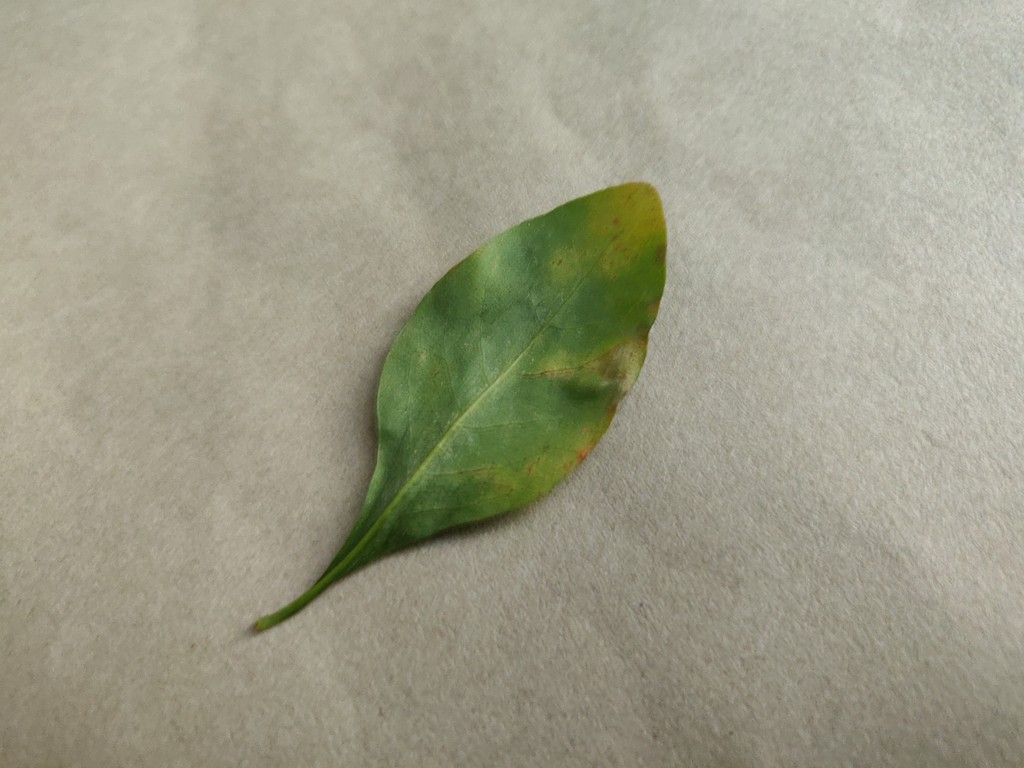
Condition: Unhealthy
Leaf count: single
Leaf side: back